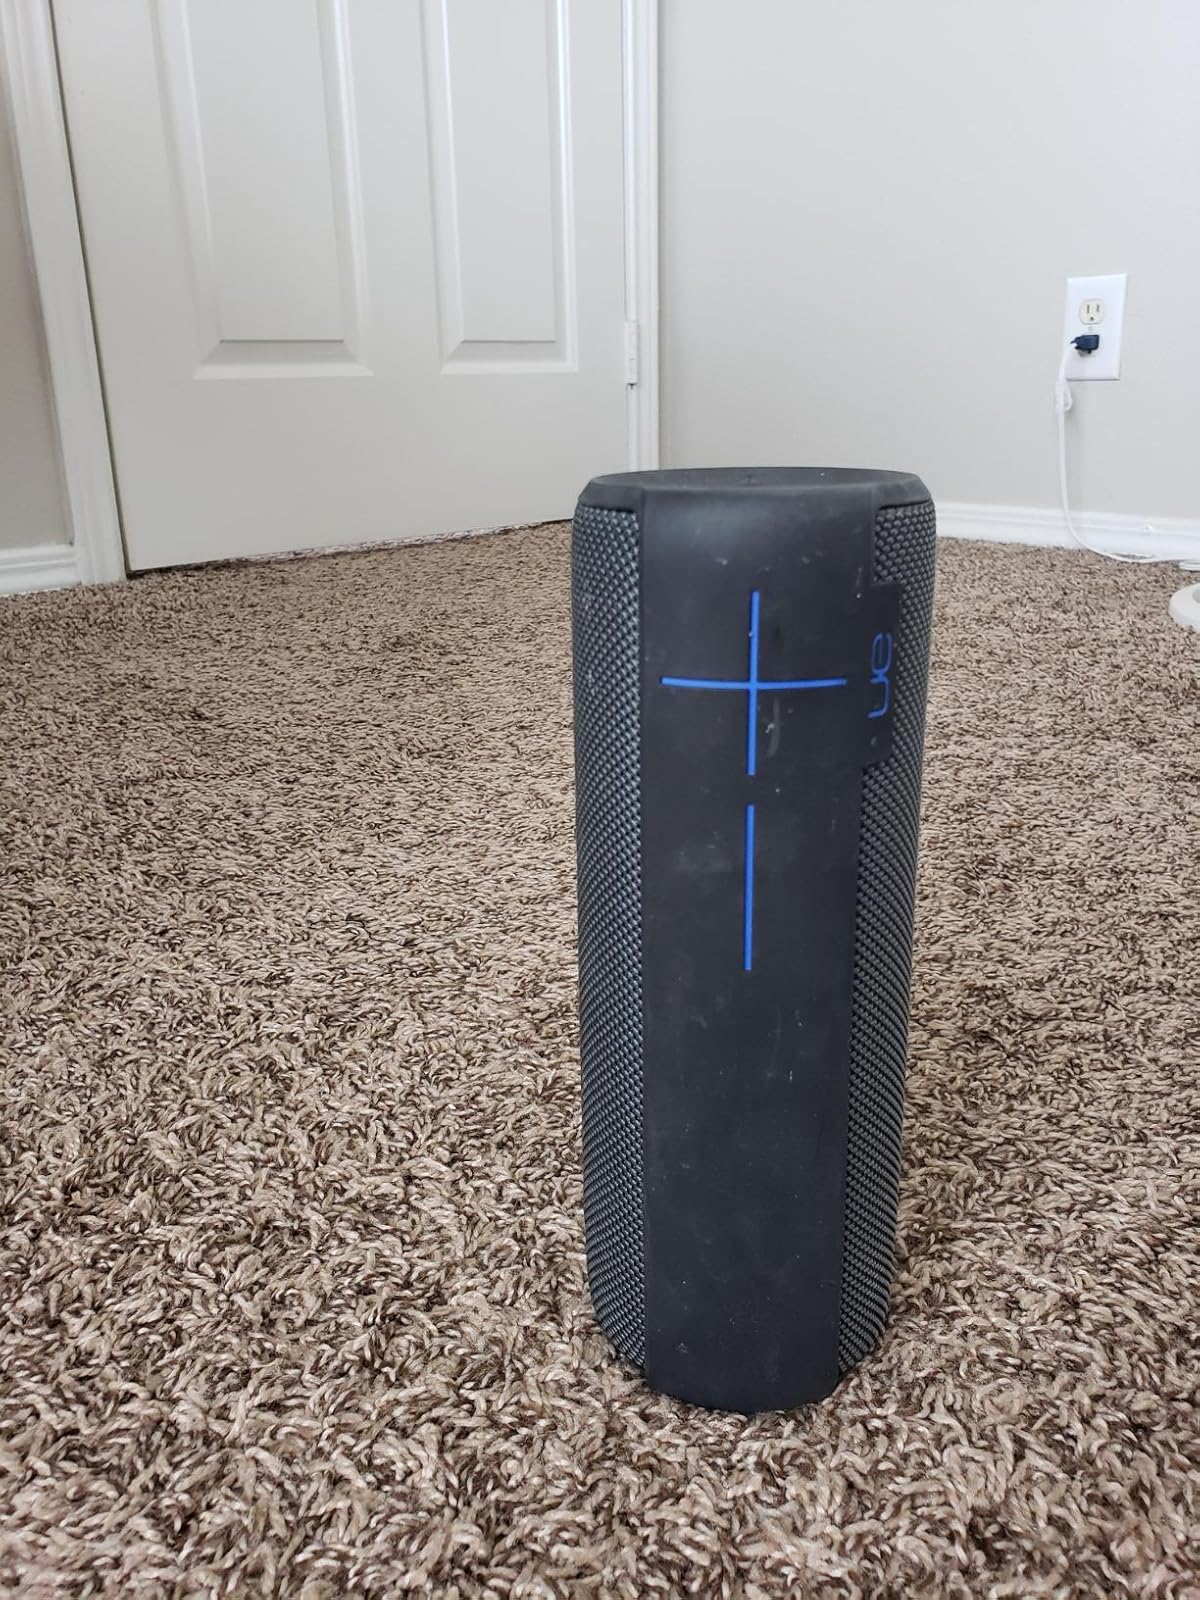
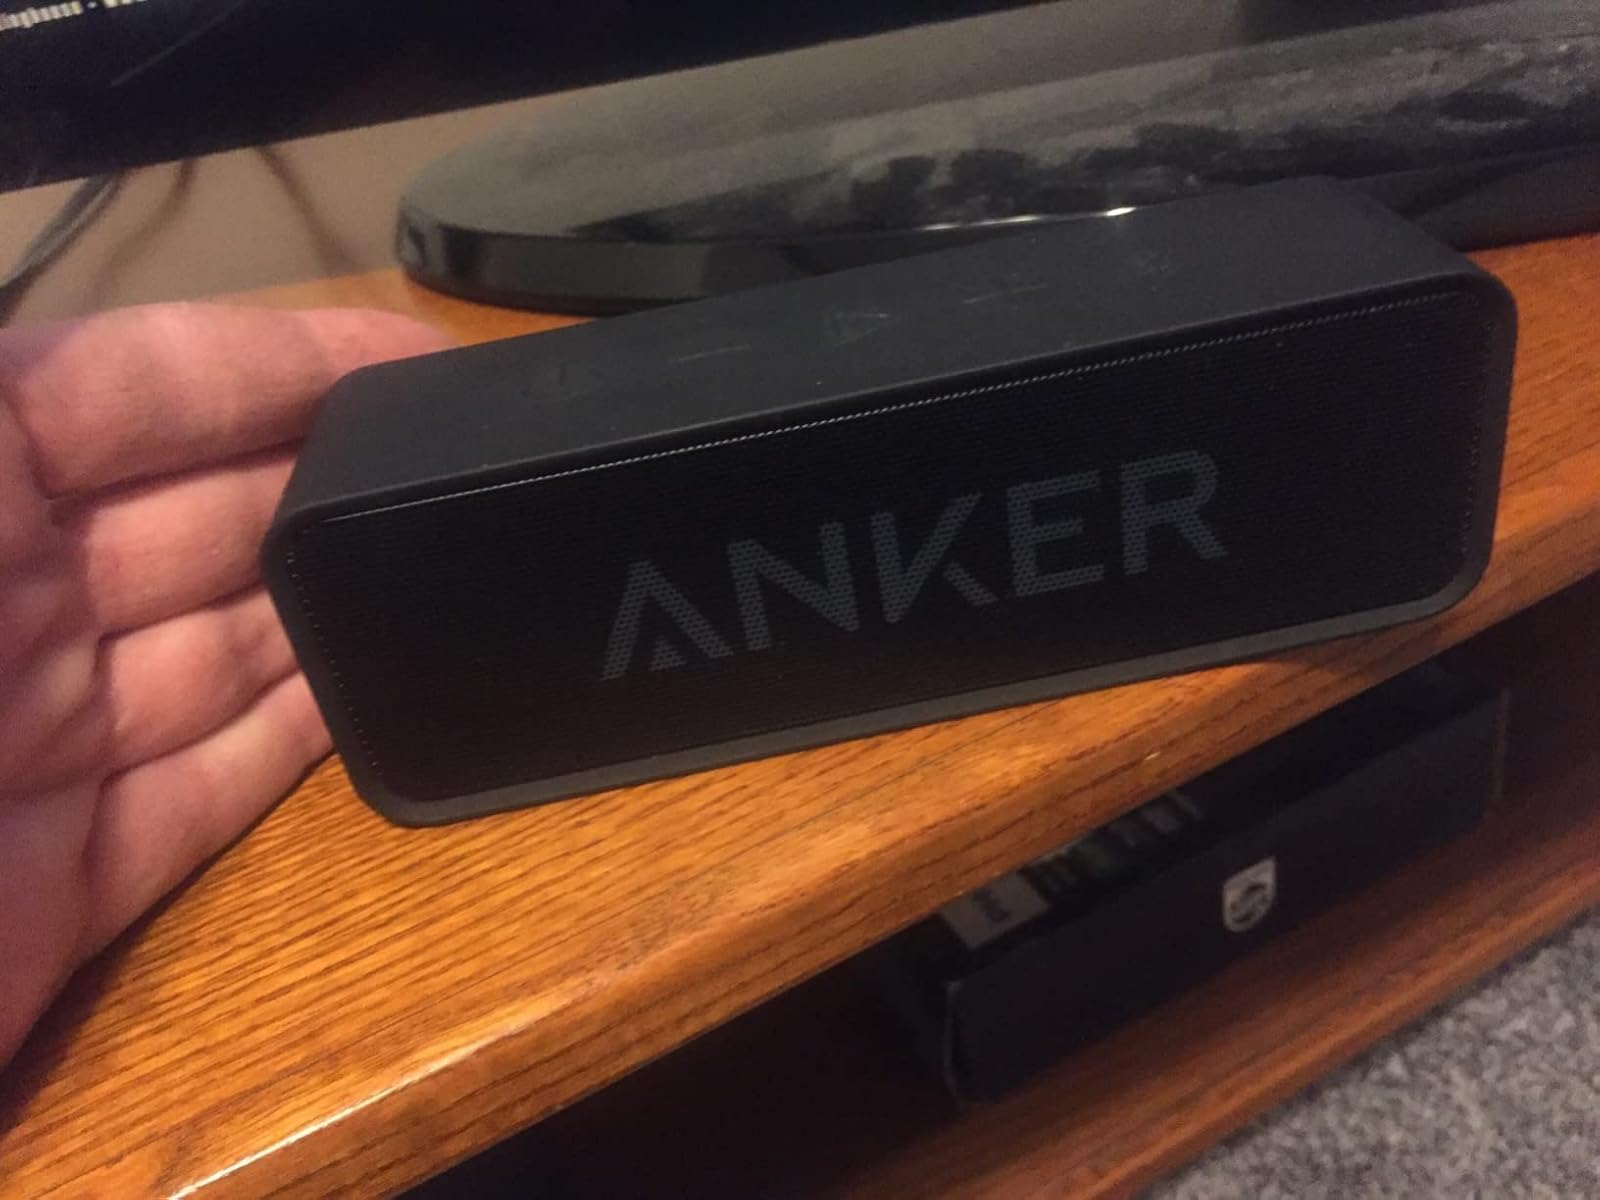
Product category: speaker
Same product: no